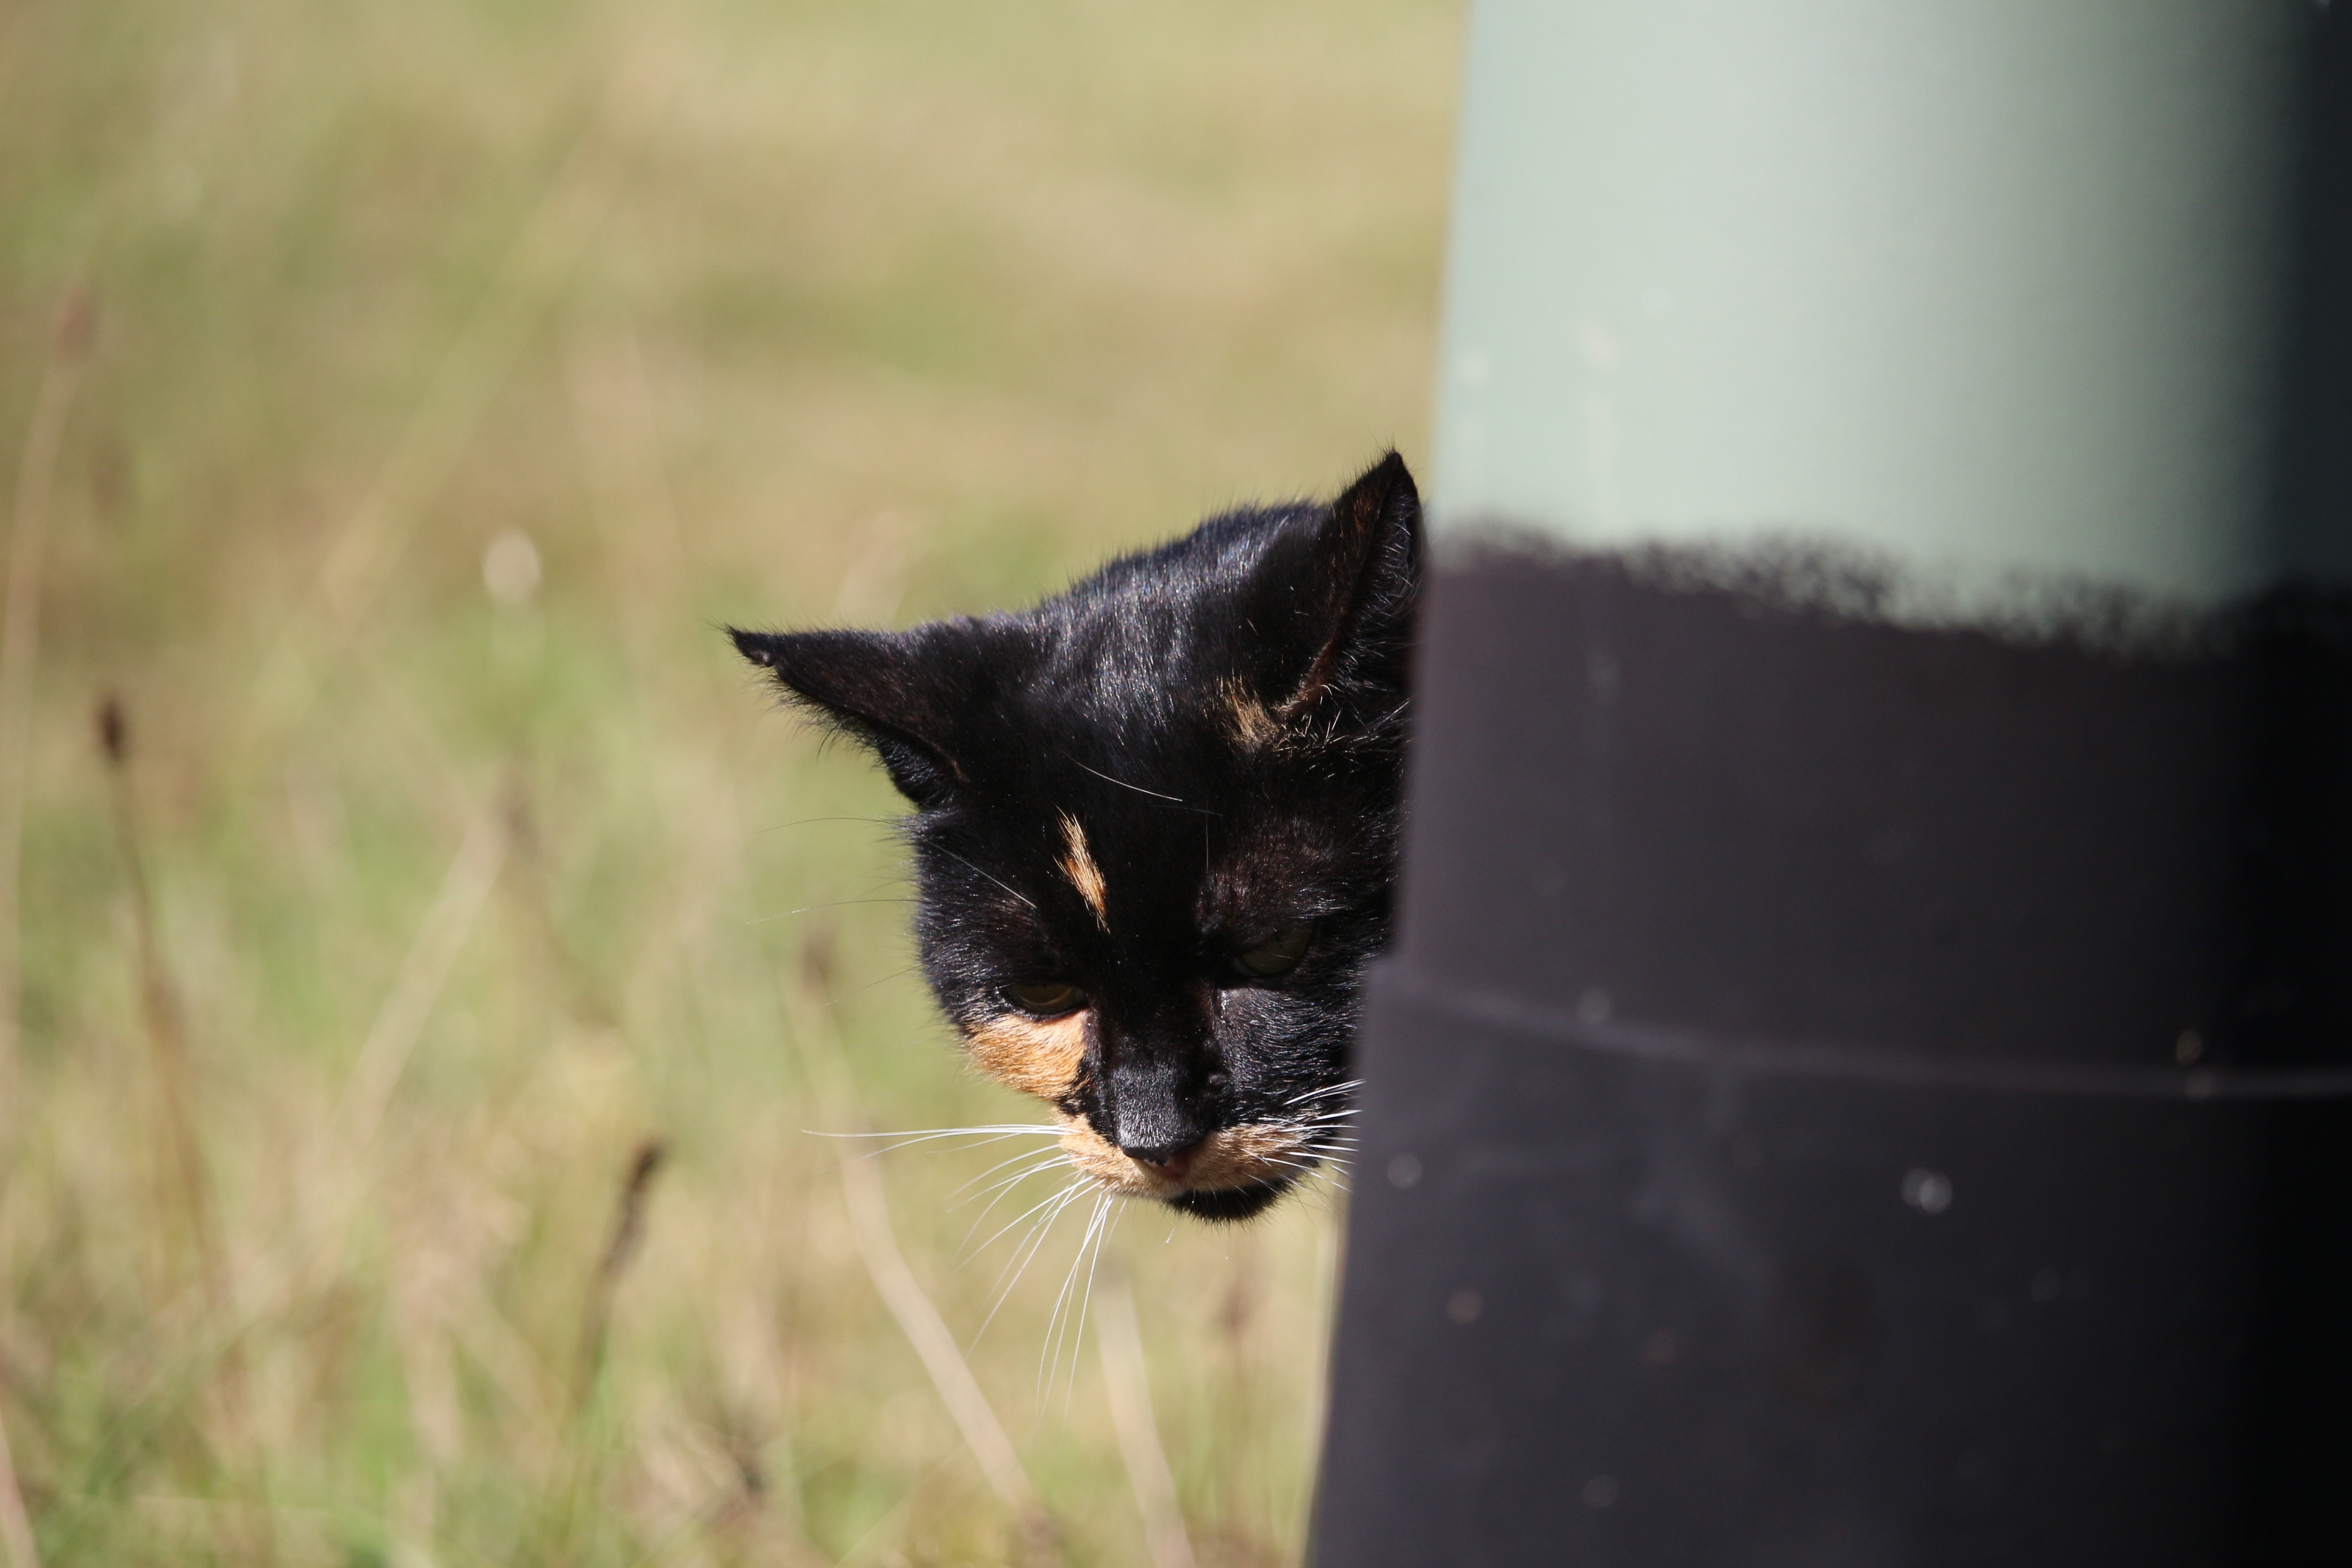
kitten, cat, mammal, black cat, black, fauna, whiskers, vertebrate, mieze, domestic cat, cat face, lucky cat, three coloured, small to medium sized cats, cat like mammal